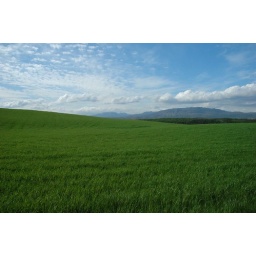
A very green grass in south Iceland